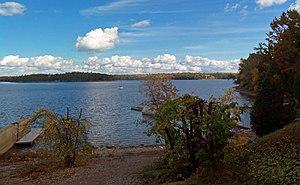
La baie de Valcour est une baie-détroit entre l'île Valcour et l'ouest du lac Champlain, au sud de Plattsburgh, aux États-Unis.